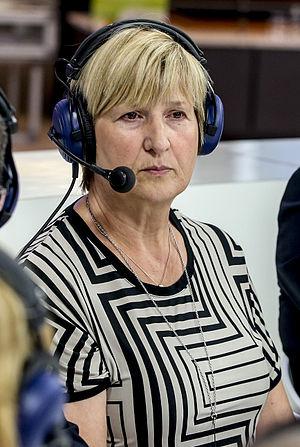
Ruža Tomašić est une personnalité politique croate, leader du Parti croate du Droit - Ante Starčević et membre du Sabor. Alliée au HDZ, elle est élue députée européenne le 14 avril 2013 avec plus de voix de préférence que tous ses alliés. Son mandat débute le 1ᵉʳ juillet 2013 avec l'adhésion de la Croatie à l'Union européenne.